History of The New York Times (1945–1998)

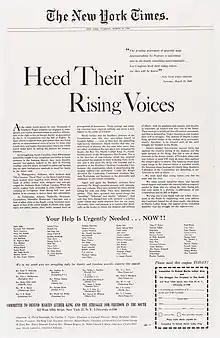
The "Times" was sued over "Heed Their Rising Voices"

Dryfoos's death brought significant alterations to "The New York Times". Following Sulzberger's accession, general manager and vice president Amory Bradford resigned; Bradford's reputation was tarnished after an article by A. H. Raskin following the strike besmirched him and accused him of being pugnacious. Bradford was succeeded by Harding F. Bancroft, a descendant of churchman Richard Bancroft. The "Times" retained many of its executives and printed their names above the editorial page. In January 1964, Sulzberger ceased publication of the Western edition that had routinely been published since October 1962. Though Iphigene Ochs Sulzberger was one of the wealthiest women in the United States at the time—her net worth was estimated by "Fortune" to be between and by 1968—the strike cut deep into the "Times"s reserves and circulation numbers for the Western edition decreased despite demand for the "Times" in the Pacific Coast.